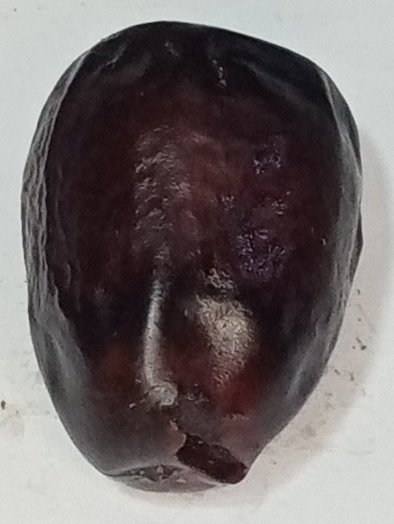
Variety: kupro
Size: large
Grade: grade-3